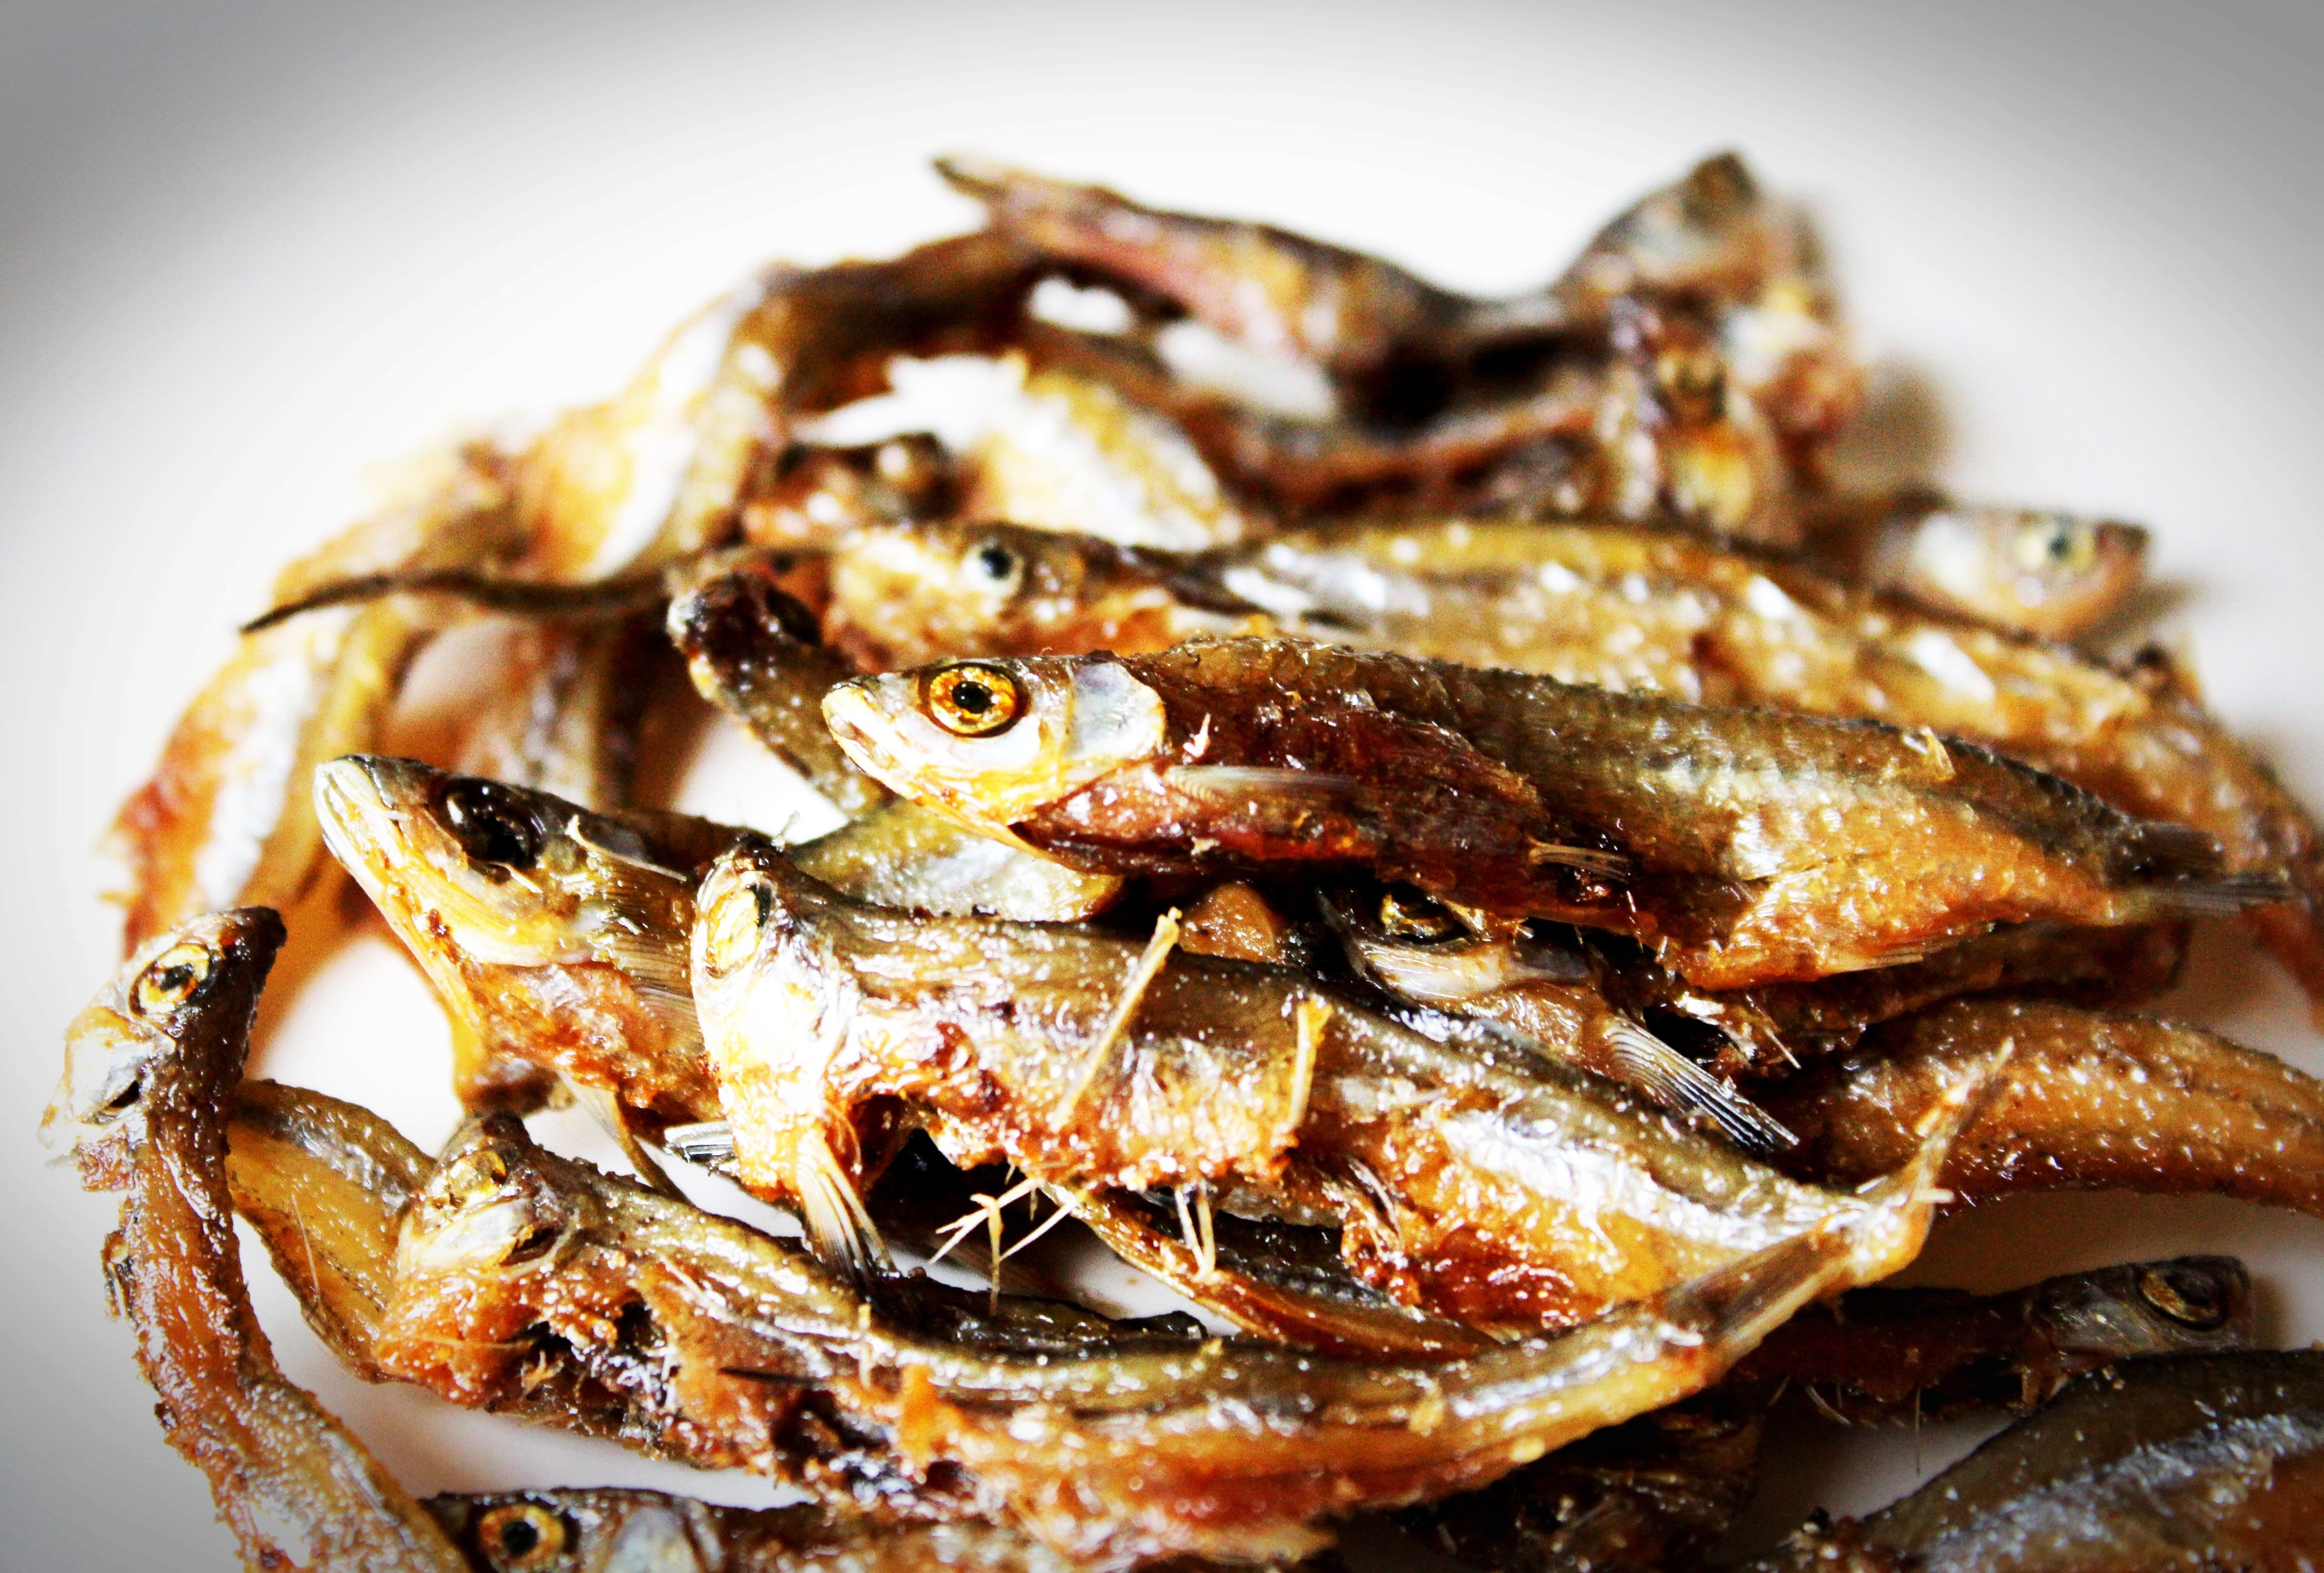
wood, white, view, restaurant, isolated, part, floral, roast, dish, meal, food, salad, green, red, garlic, produce, plate, seafood, fresh, yellow, fish, meat, cuisine, savory, onion, health, lemon, lettuce, twig, grill, baked, sardine, fried, leaves, picnic, full, gold, vegetables, violet, hot, tomatoes, raw, flores, course, main, side, oil, top, grilled, sliced, rosemary, half, nobody, roasted, portion, served, whole, animal source foods